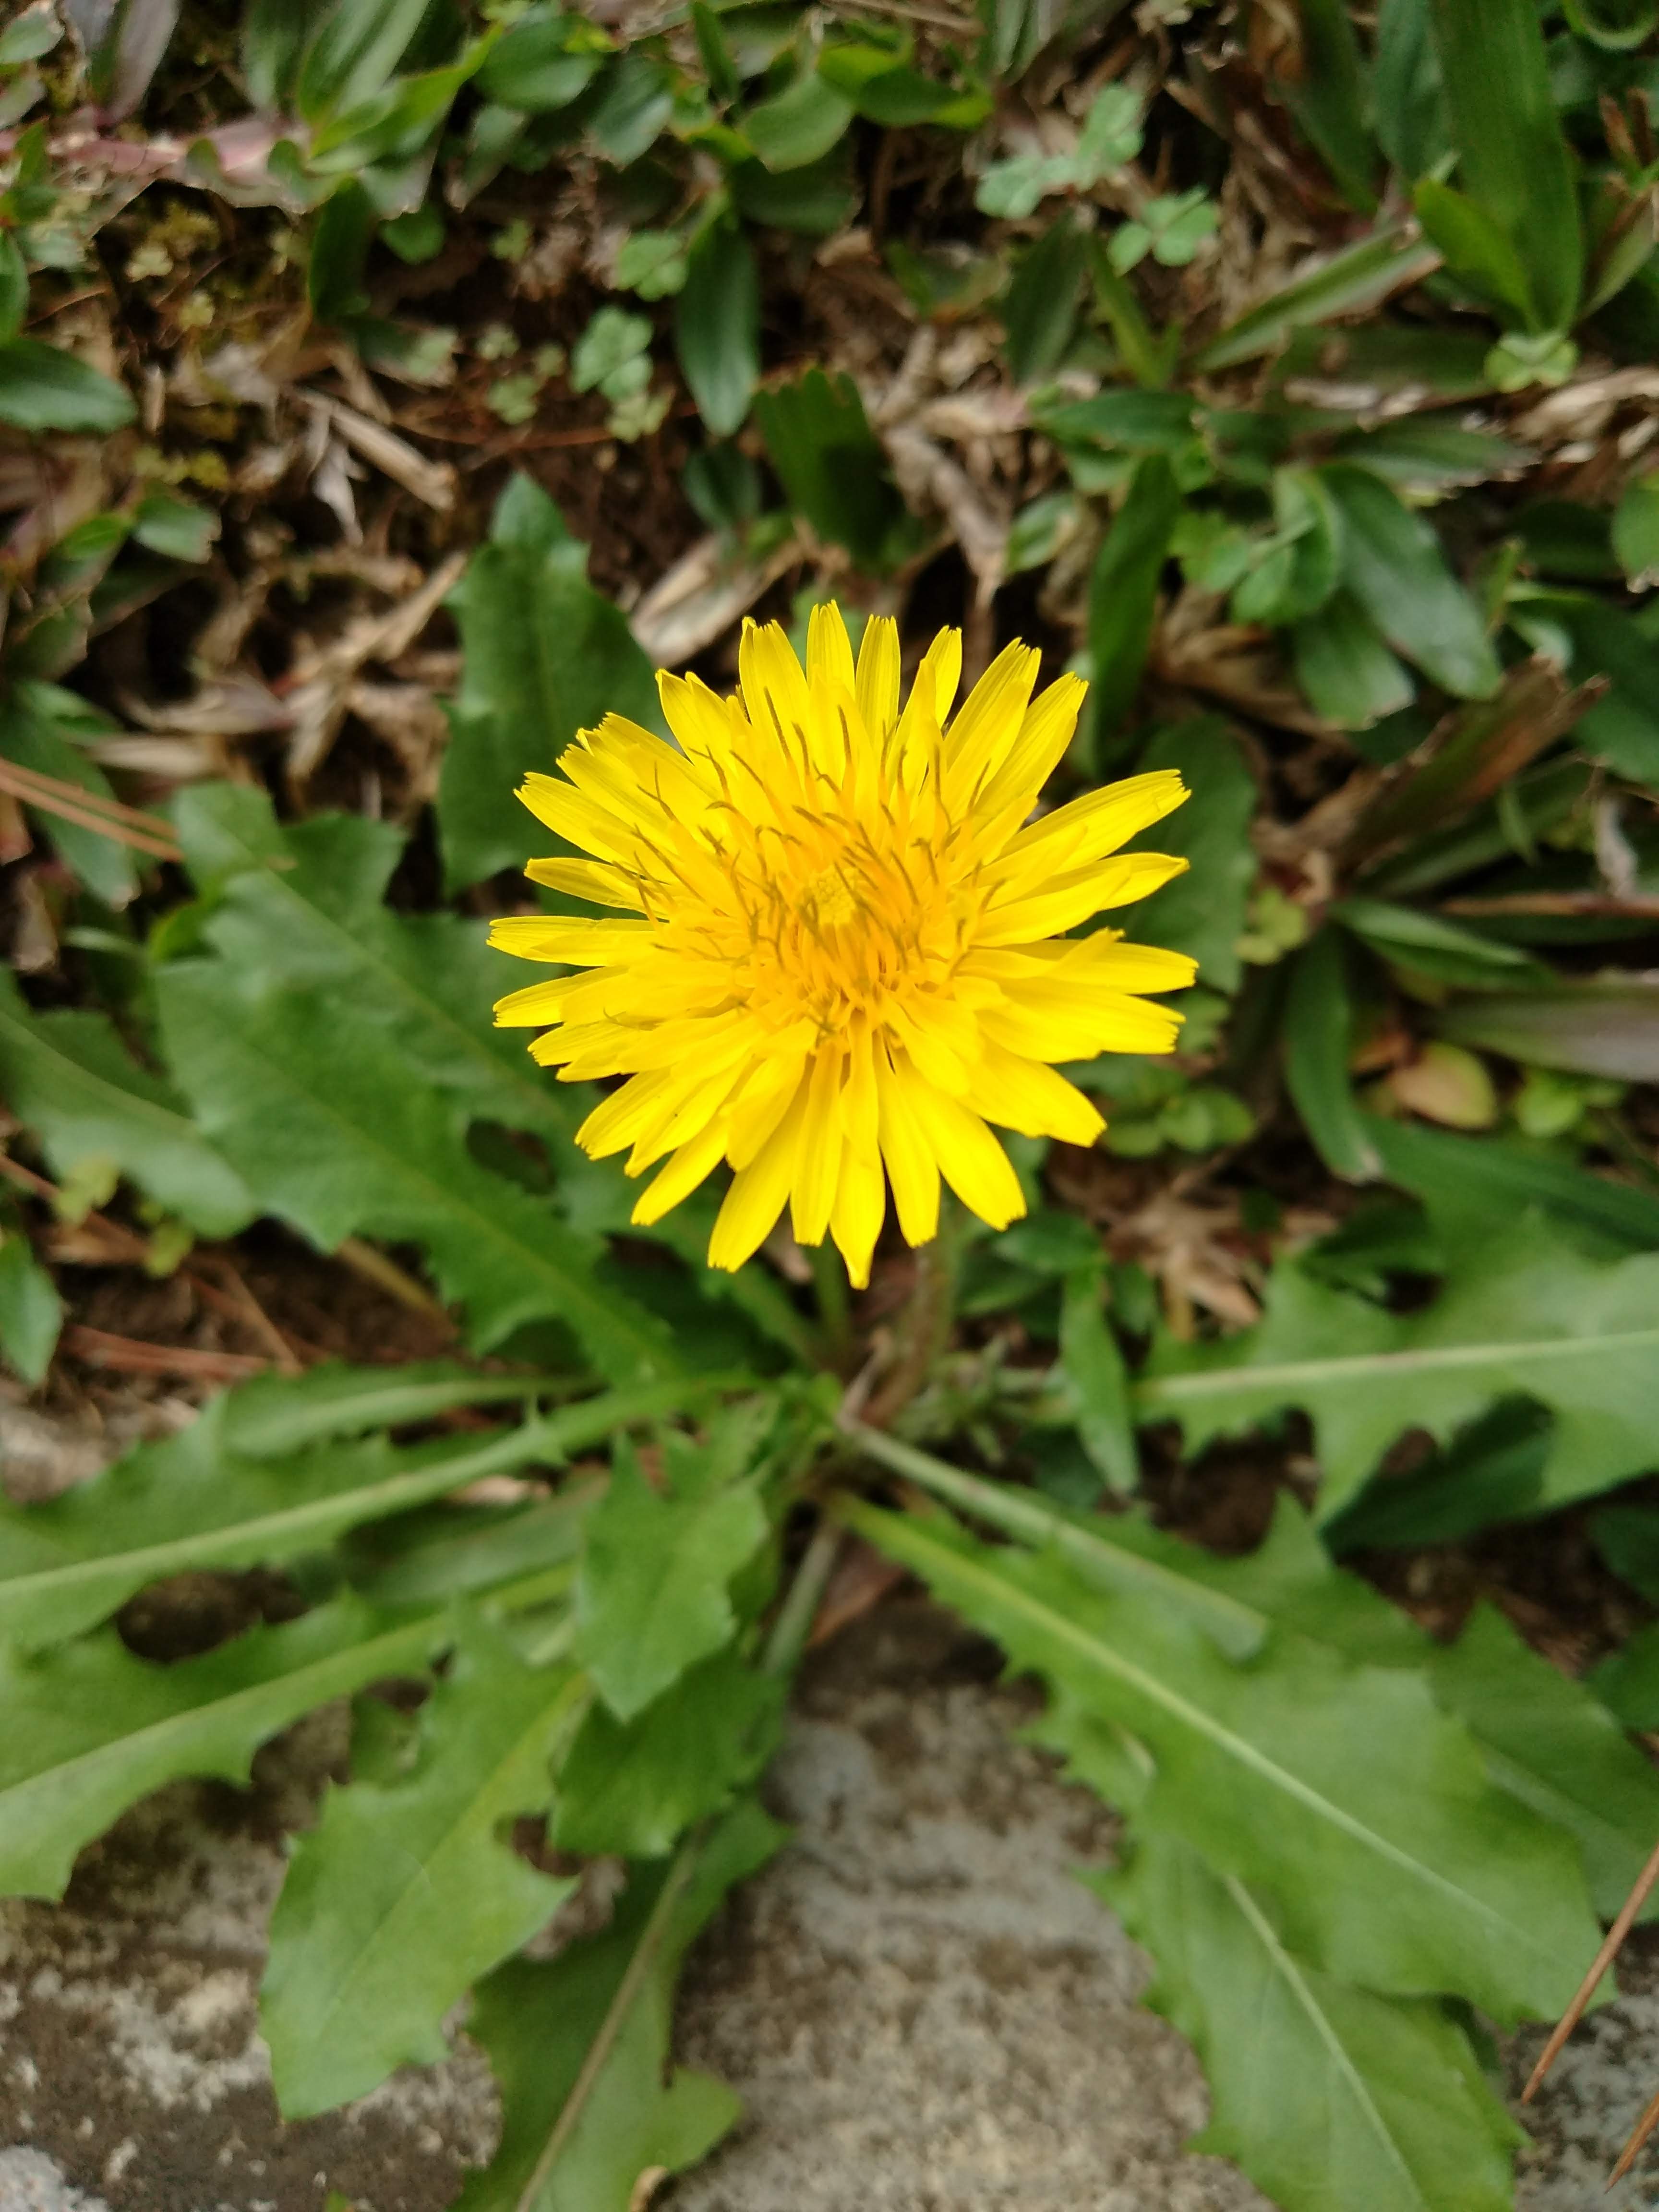
yellow, flower, plant, petal, Crepis paludosa, herbaceous plant, groundcover, dandelion, grass, Forb, flowering plant, annual plant, terrestrial plant, daisy family, sow thistles, wildflower, herb, perennial plant, sunflower, subshrub, flatweed, asterales